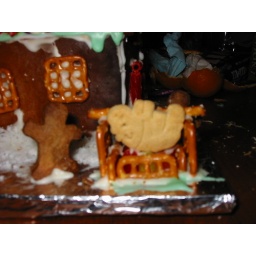
No gingerbread house at Christmas is complete wiwthout a pig roast. Or in this case, perhaps, a hippopotamus roast.